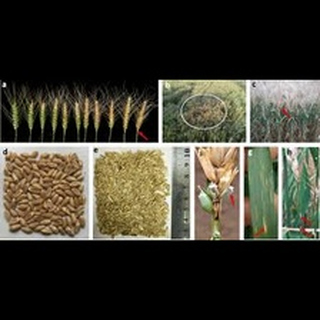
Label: wheat_blast